Nowruz

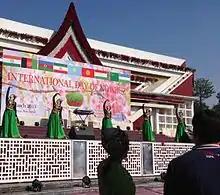
Traditional Nowruz dance performance in New Delhi, India, 2015

Kosa and Kechal are two comical characters from Azerbaijan who appear in the streets to celebrate Nowruz. Kosa is typically depicted as a "plump skinny man with a fake beard" who can't grow facial hair and symbolizes the winter, while Kechal is a "bald myschievious fat man" who symbolizes the summer, with his name literally translating to "bald-head" from Azerbaijani. When Nowruz arrives, they play Kos-kosa (a traditional Azerbaijani Nowruz game) with the kids, paint eggs, sing songs and often fight with each other, symbolizing the arrival of spring. Kosa and Kechal have become one of the, if not the most, famous characters in Azerbaijani Nowruz traditions, gaining large amounts of attention and taking part in mainstream talkshows and movies.